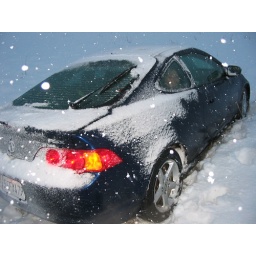
Mark Reeder's car after we spun off the road because the roads were coverd in snow.